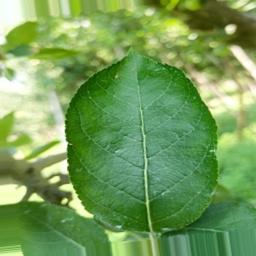
Label: Healthy